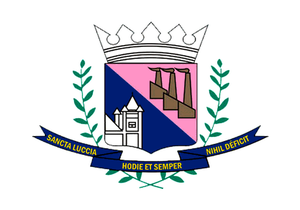
Santa Luzia est une ville brésilienne du centre de l'État du Minas Gerais. Elle se situe par une latitude de 19° 46′ 11″ sud et par une longitude de 43° 51′ 05″ ouest, à une altitude de 751 mètres. Sa population était estimée à 205 666 habitantsen 2010. La municipalité s'étend sur 234 km².